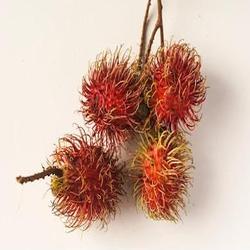
Label: Rambutan